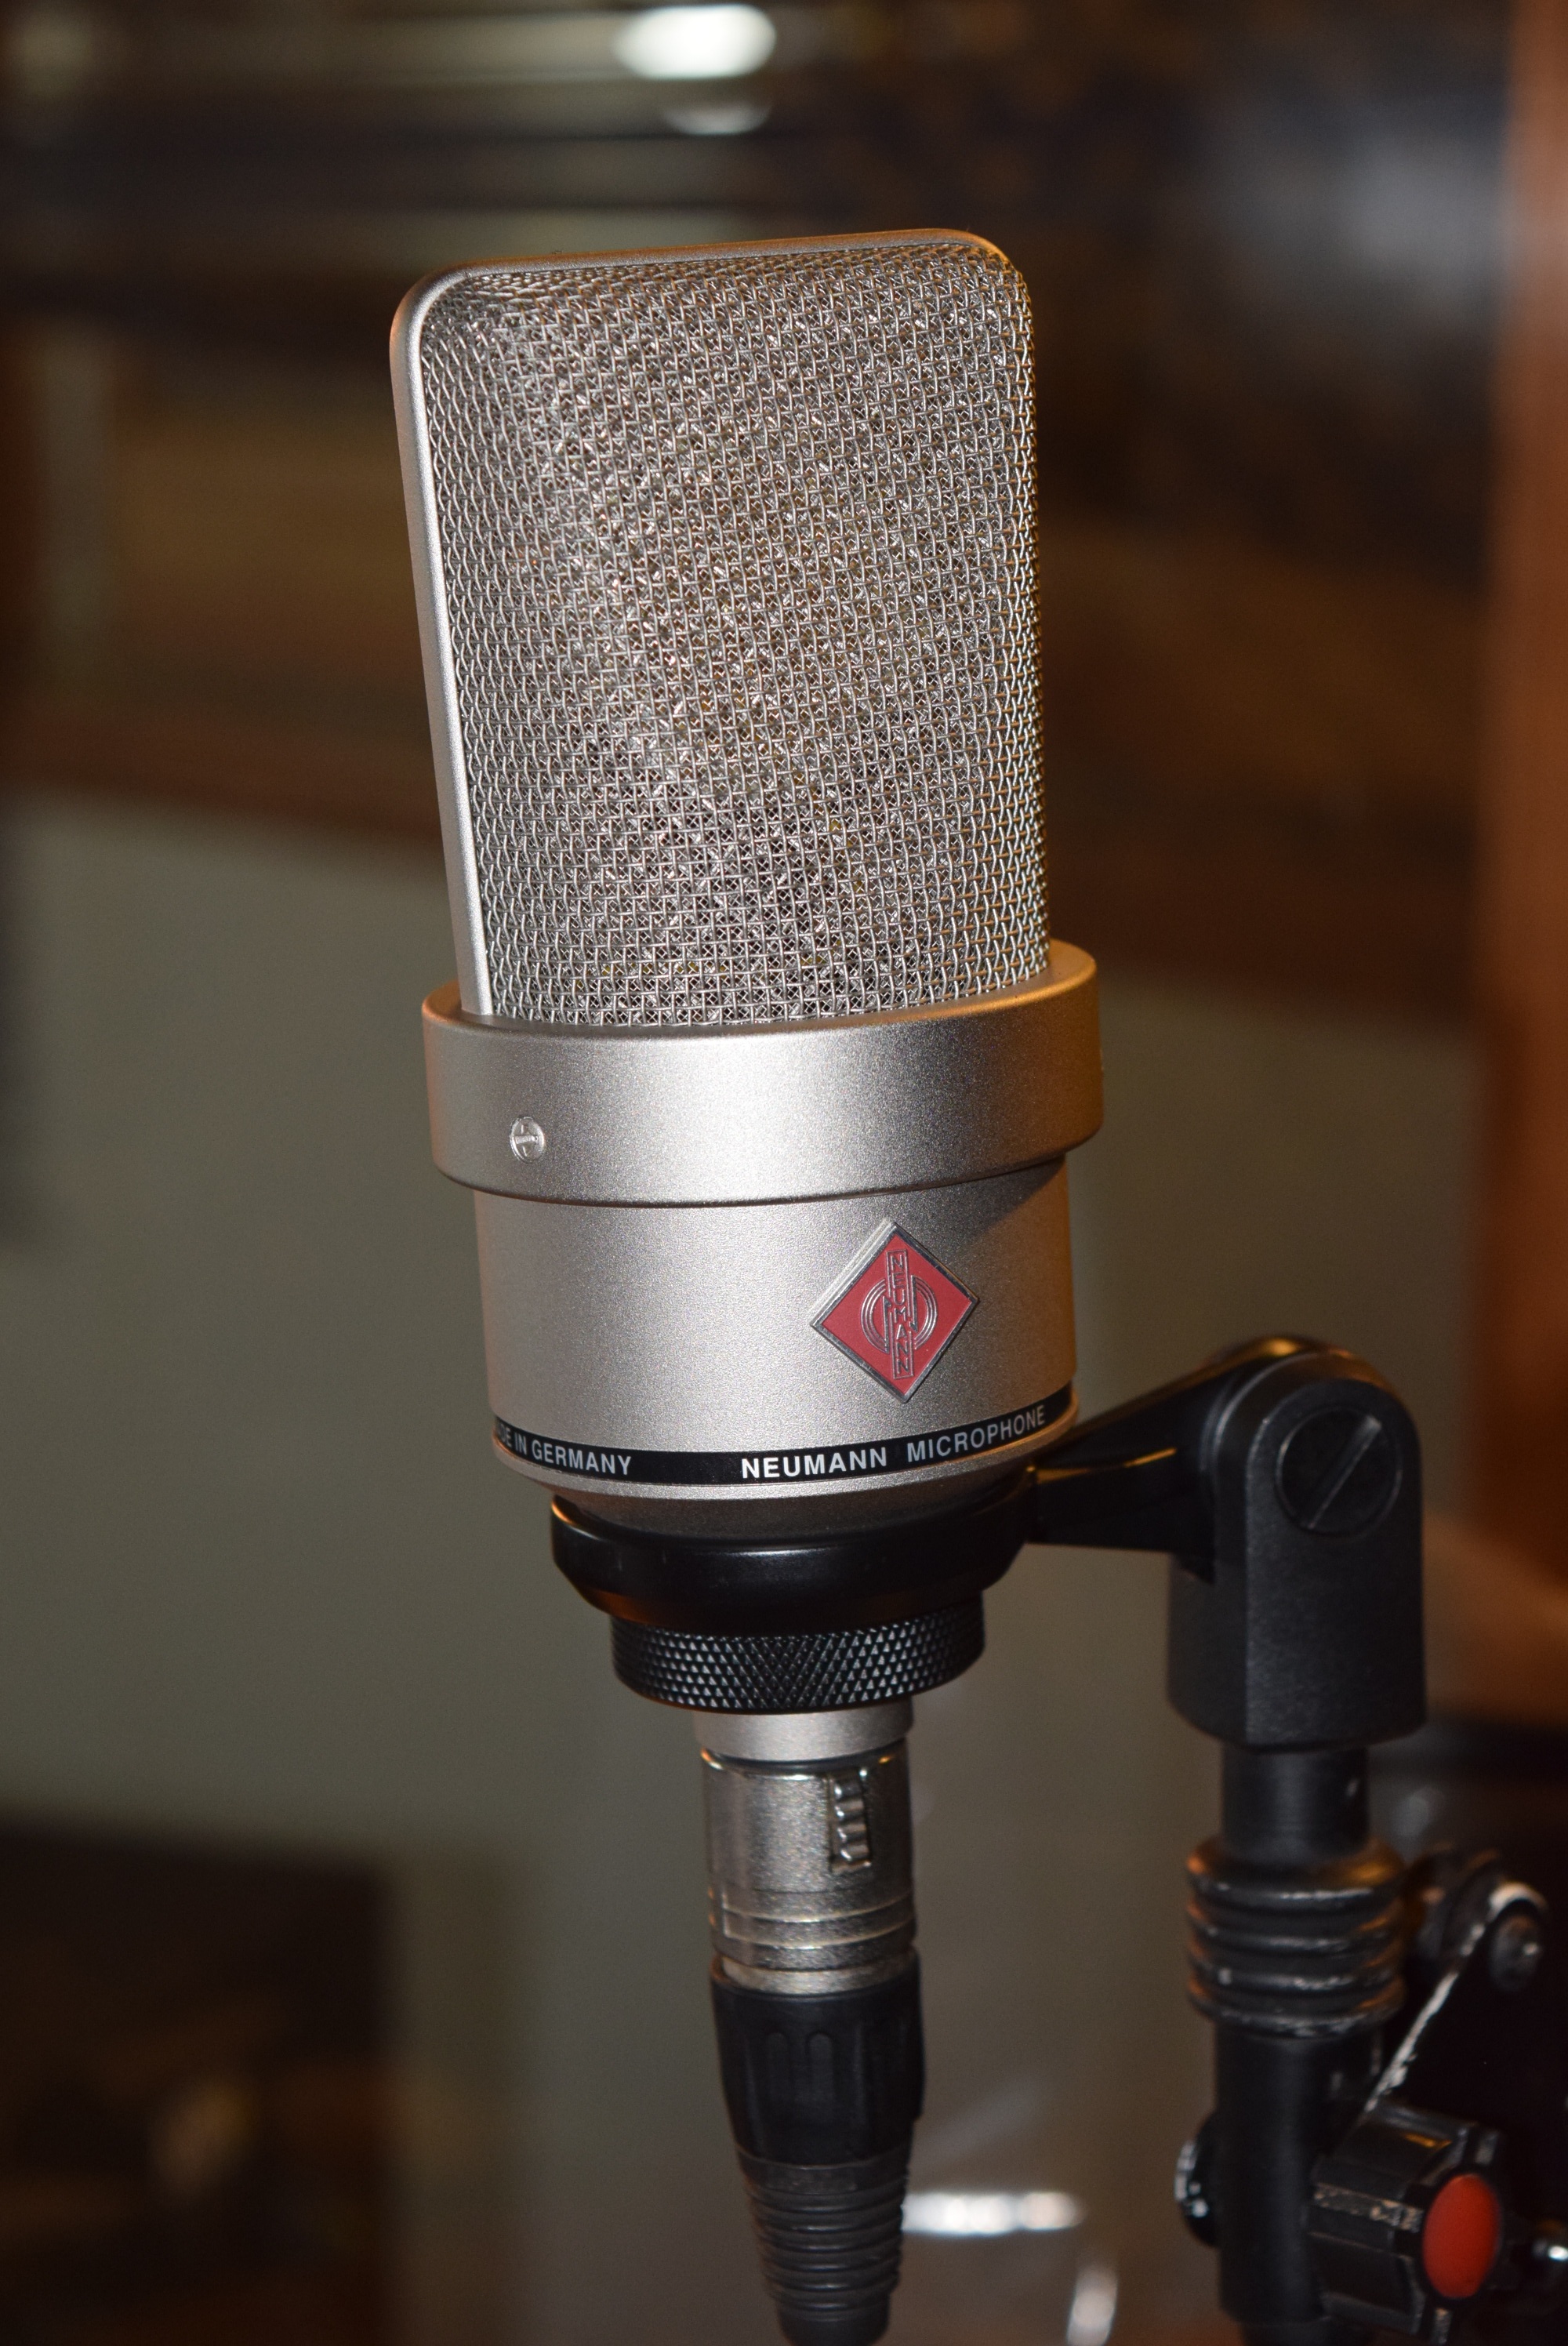
light, technology, microphone, recording studio, lighting, recording, audio, sound, i am a student, audio equipment, neumann, electronic device